Leon County Pleistocene coastal terraces

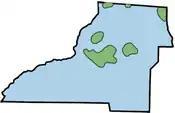
Map depicting Leon County and the Coharie terrace and shorelines of 6 islands.

The Hazelhurst terrace and shoreline (formerly the Brandywine) was assigned by C. W. Cooke and includes Vernon's Coastwise delta plain and